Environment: real
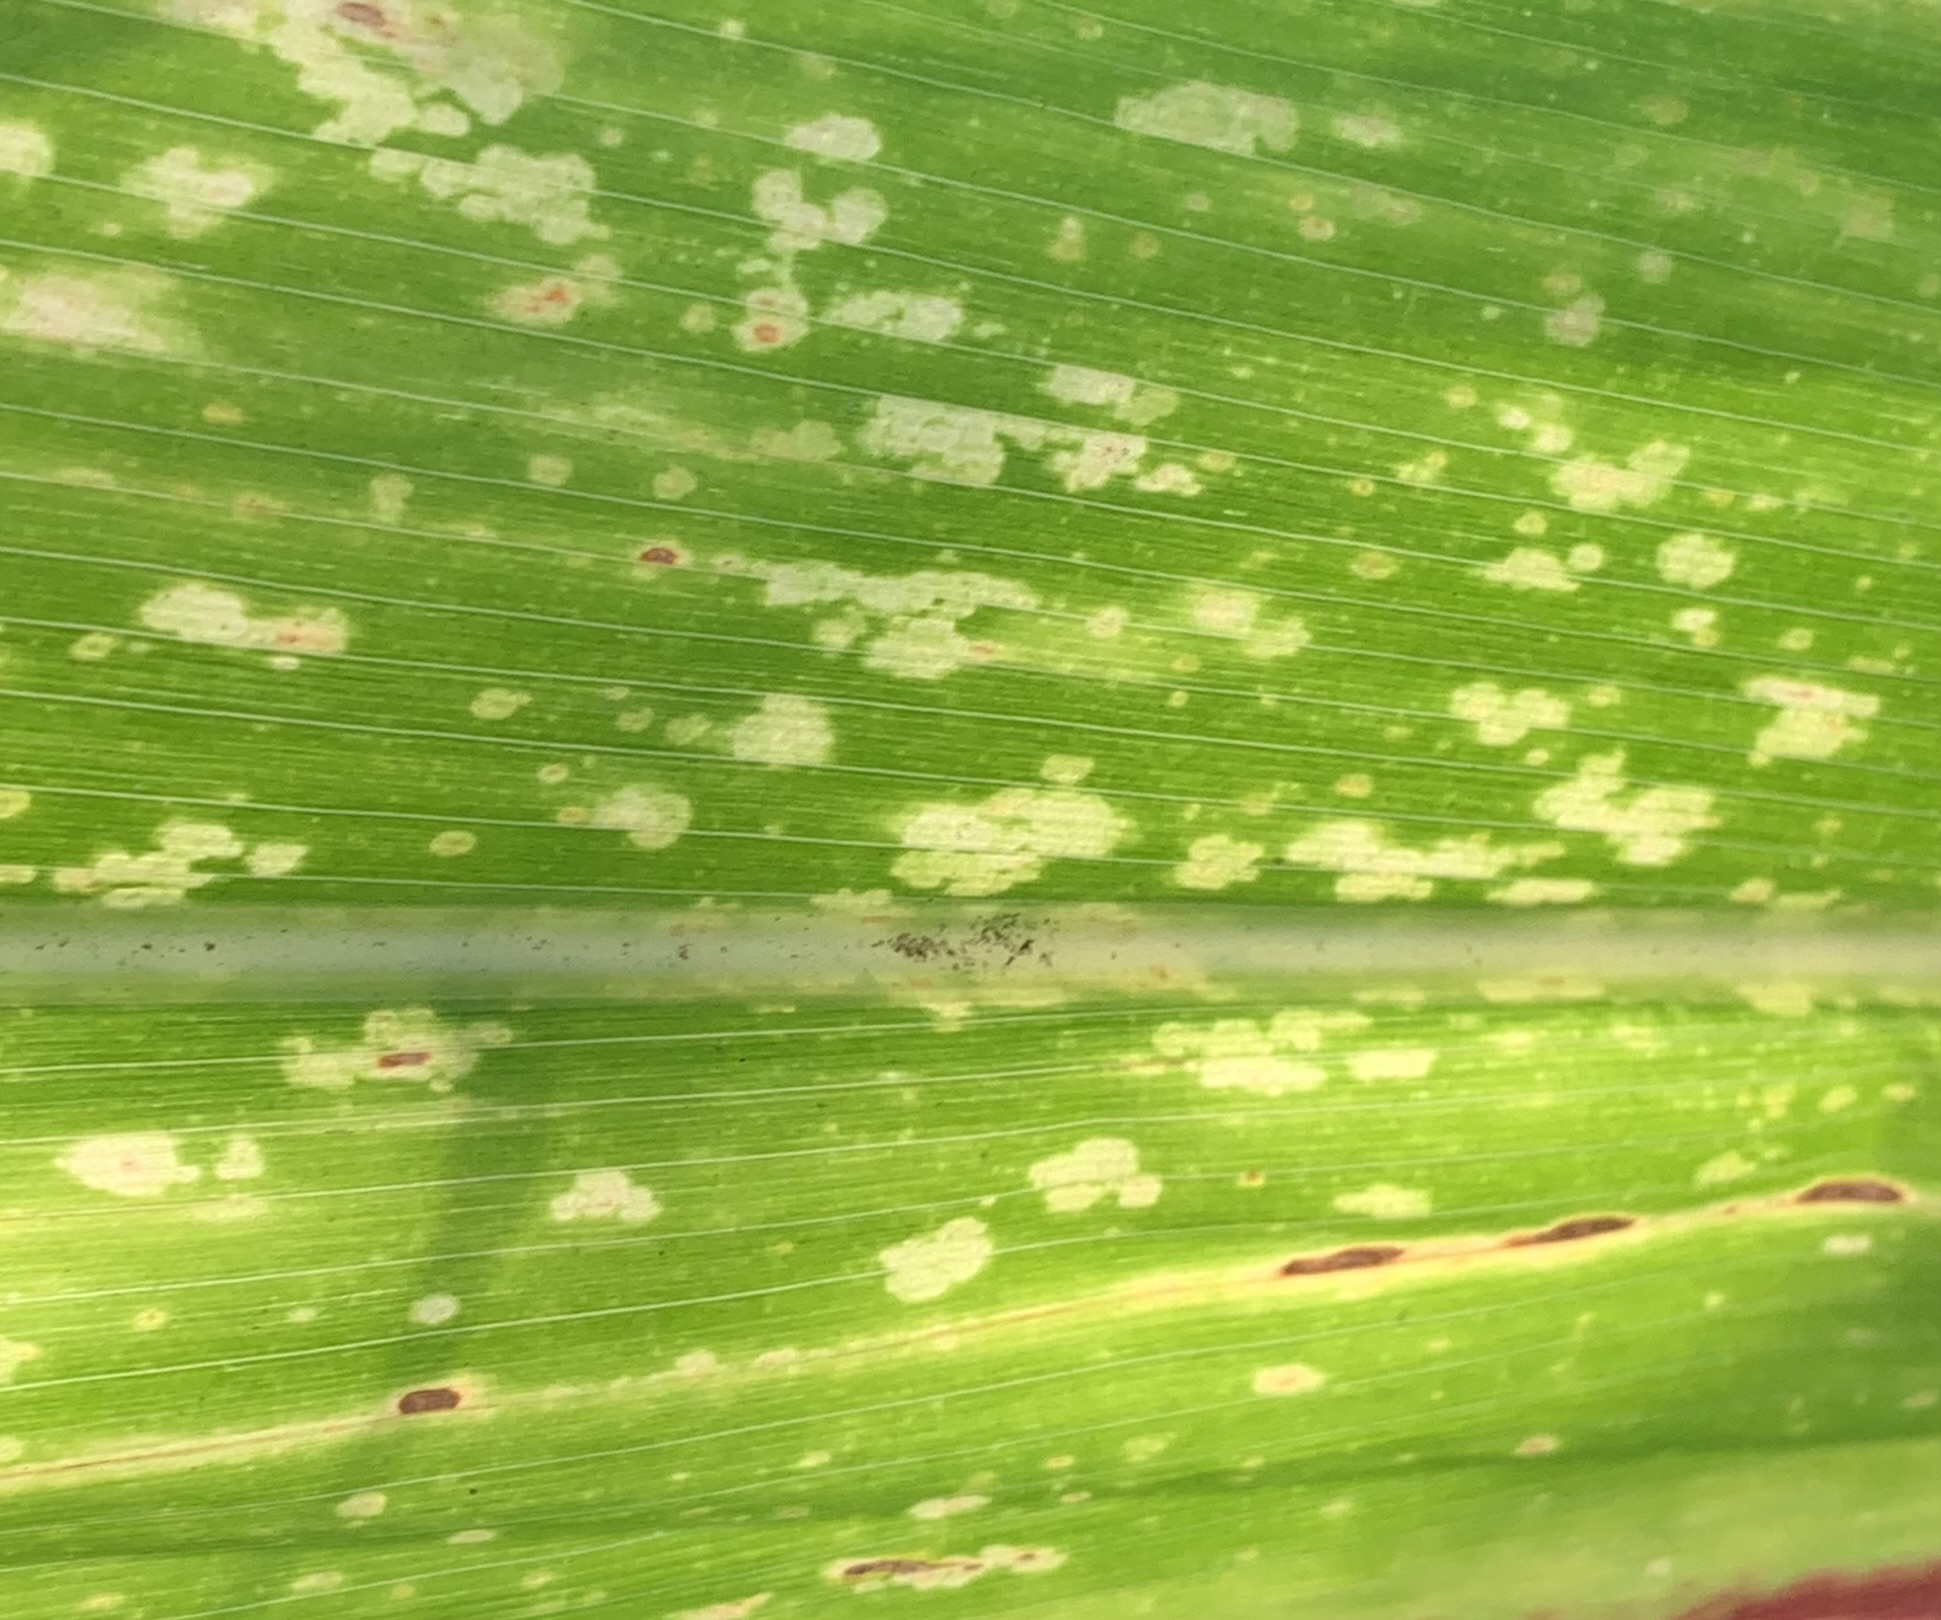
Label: lethal_necrosis